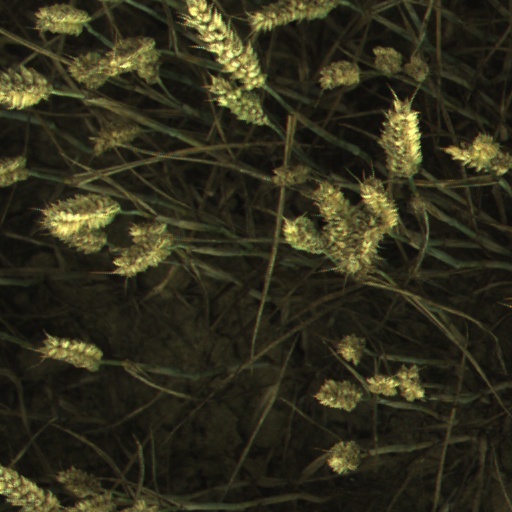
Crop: wheat